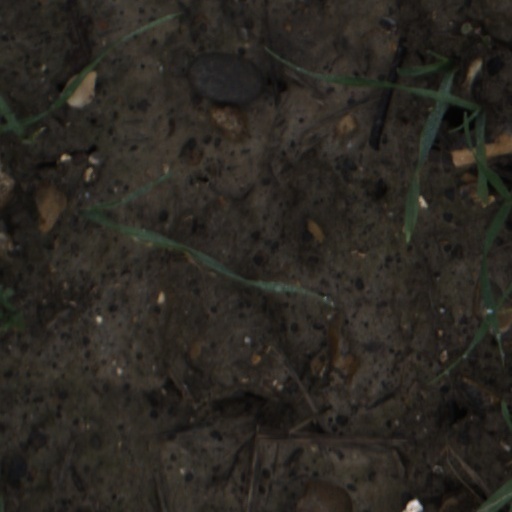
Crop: wheat